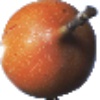
Label: granadilla